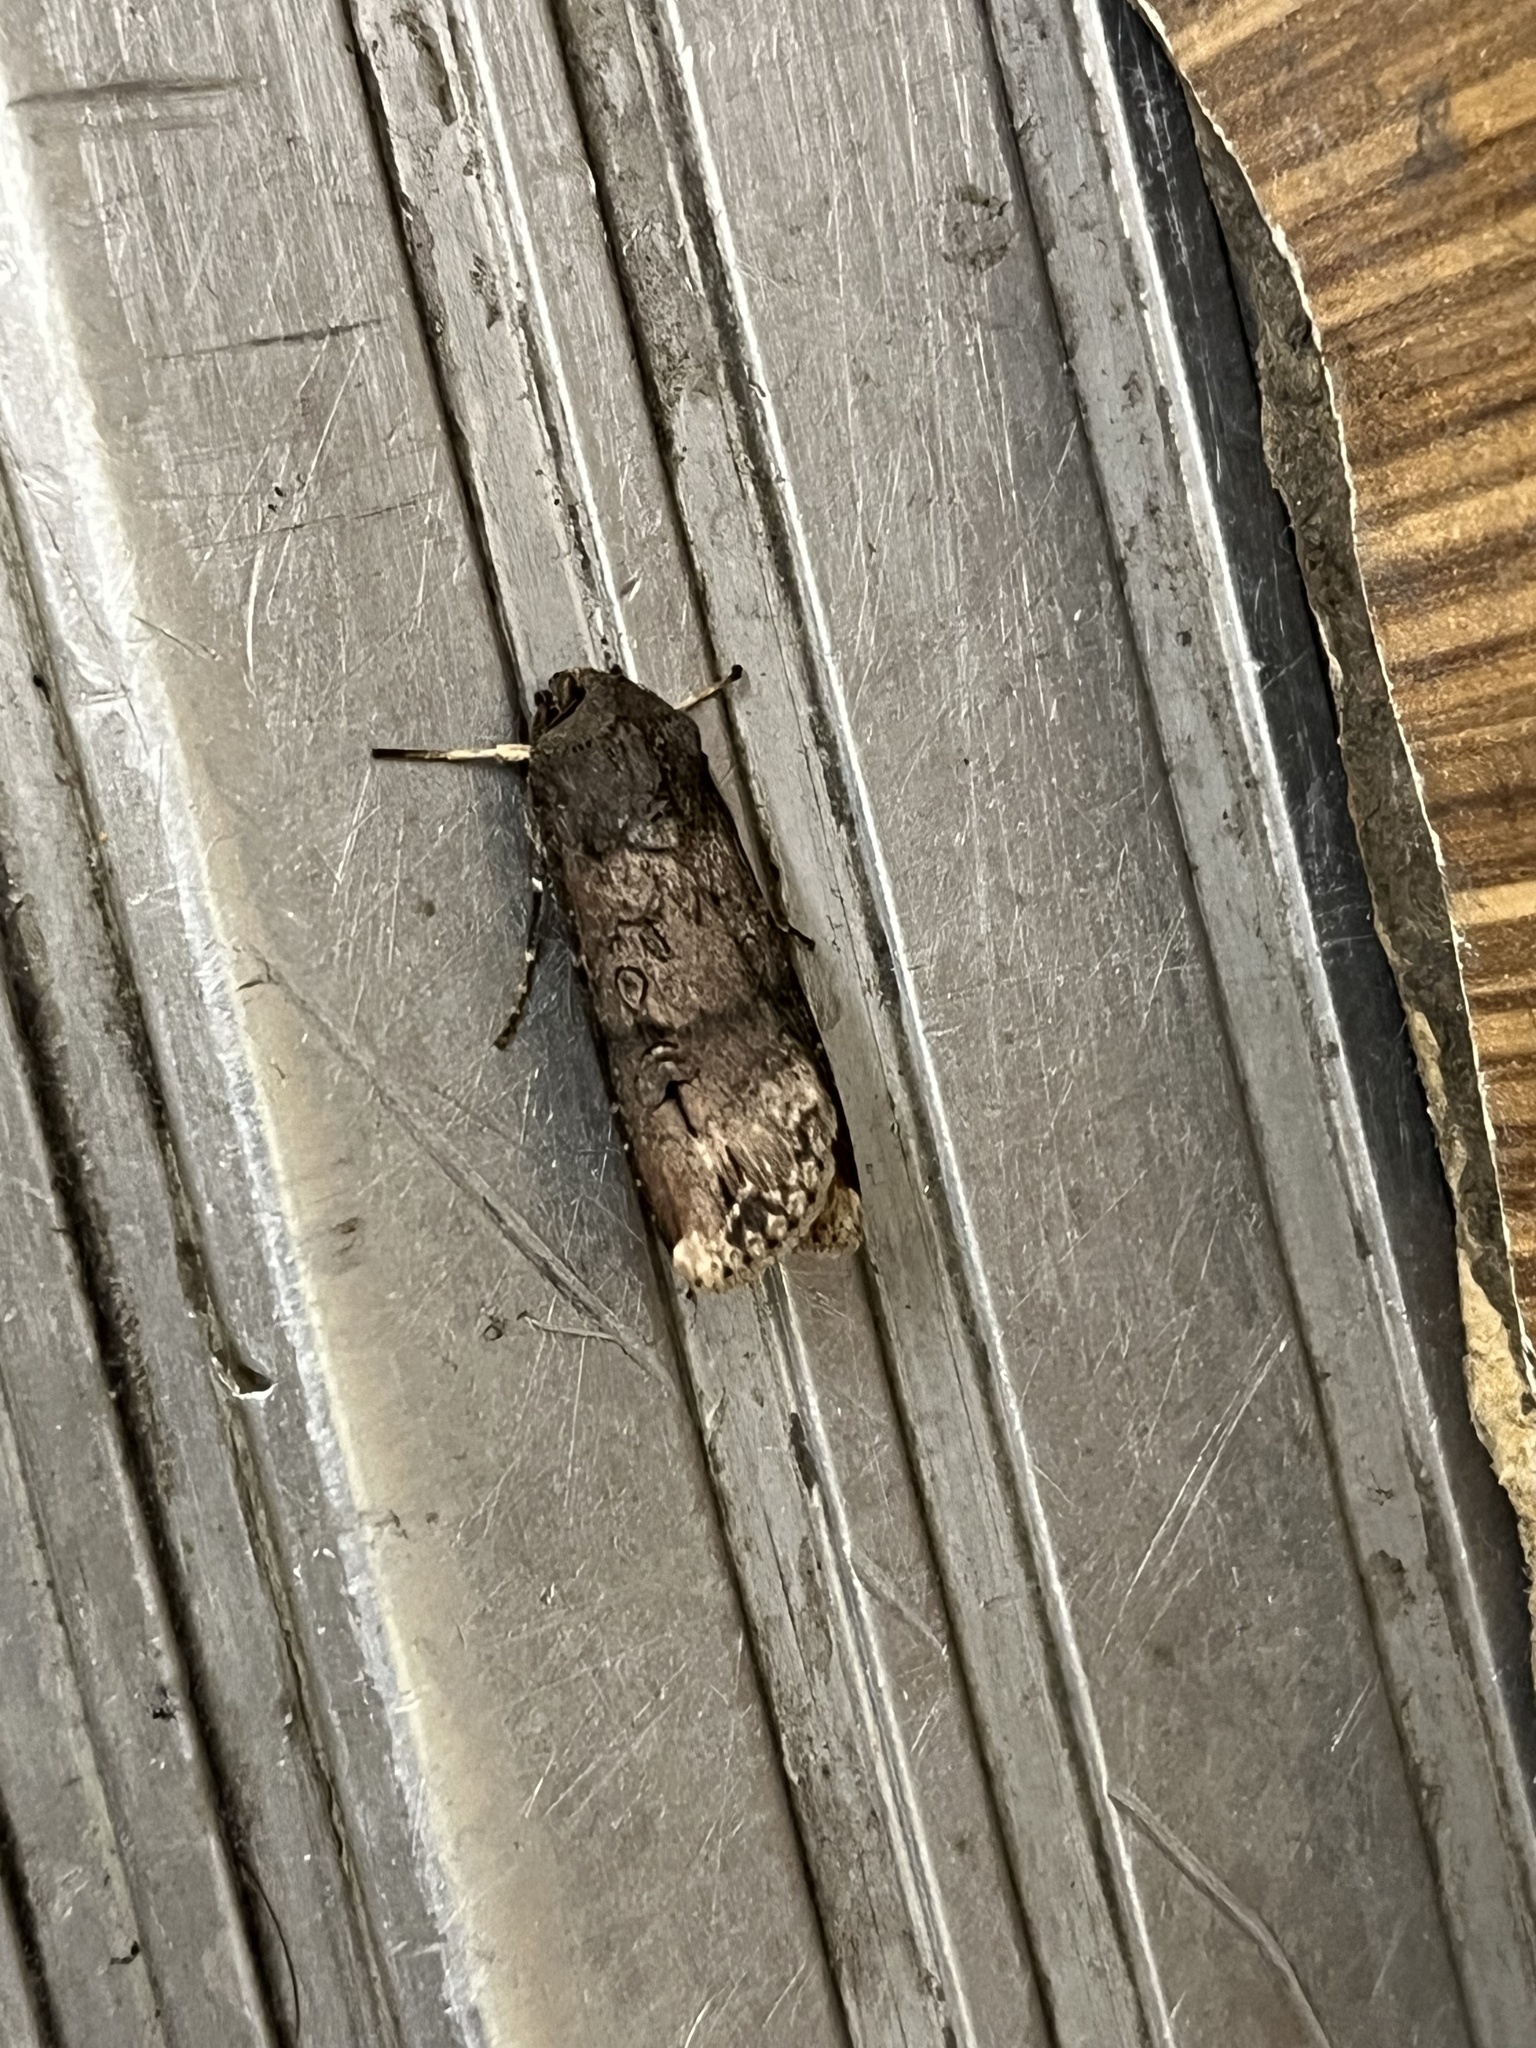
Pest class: cutworms